Gondwanatheria

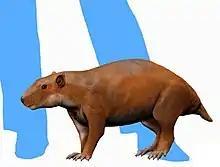

For several decades the affinities of the group were not clear, being first interpreted as early xenarthrans, or "toothless" mammals similar to the modern anteater. A variety of studies have placed them as allotheres related to multituberculates, possibly even true multituberculates, closer to cimolodonts than "plagiaulacidans" are. However, a more recent study recovered them as nested among haramiyidans, rendering them as non-mammalian cynodonts. A more recently described specimen has since recovered them as allotheres closely related to multituberculates, but this was soon after followed by a study recovering them as part of Euharamiyida, which itself was placed inside crown-group Mammalia.